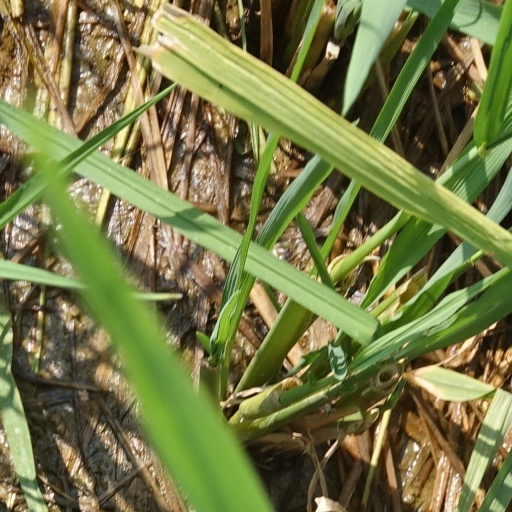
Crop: rice